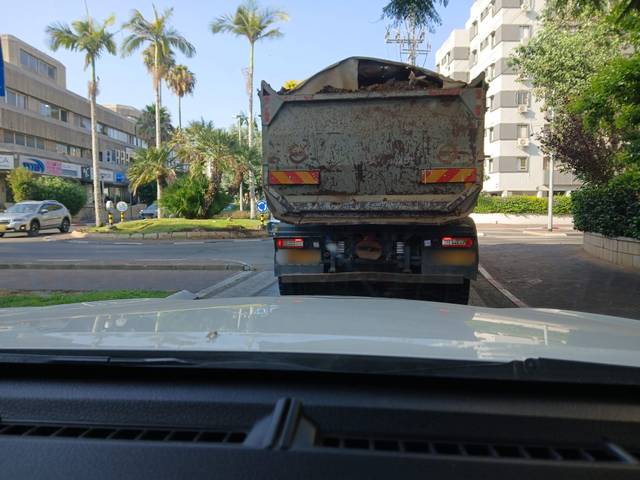
Region: Israel
Coordinates: 32.182, 34.871